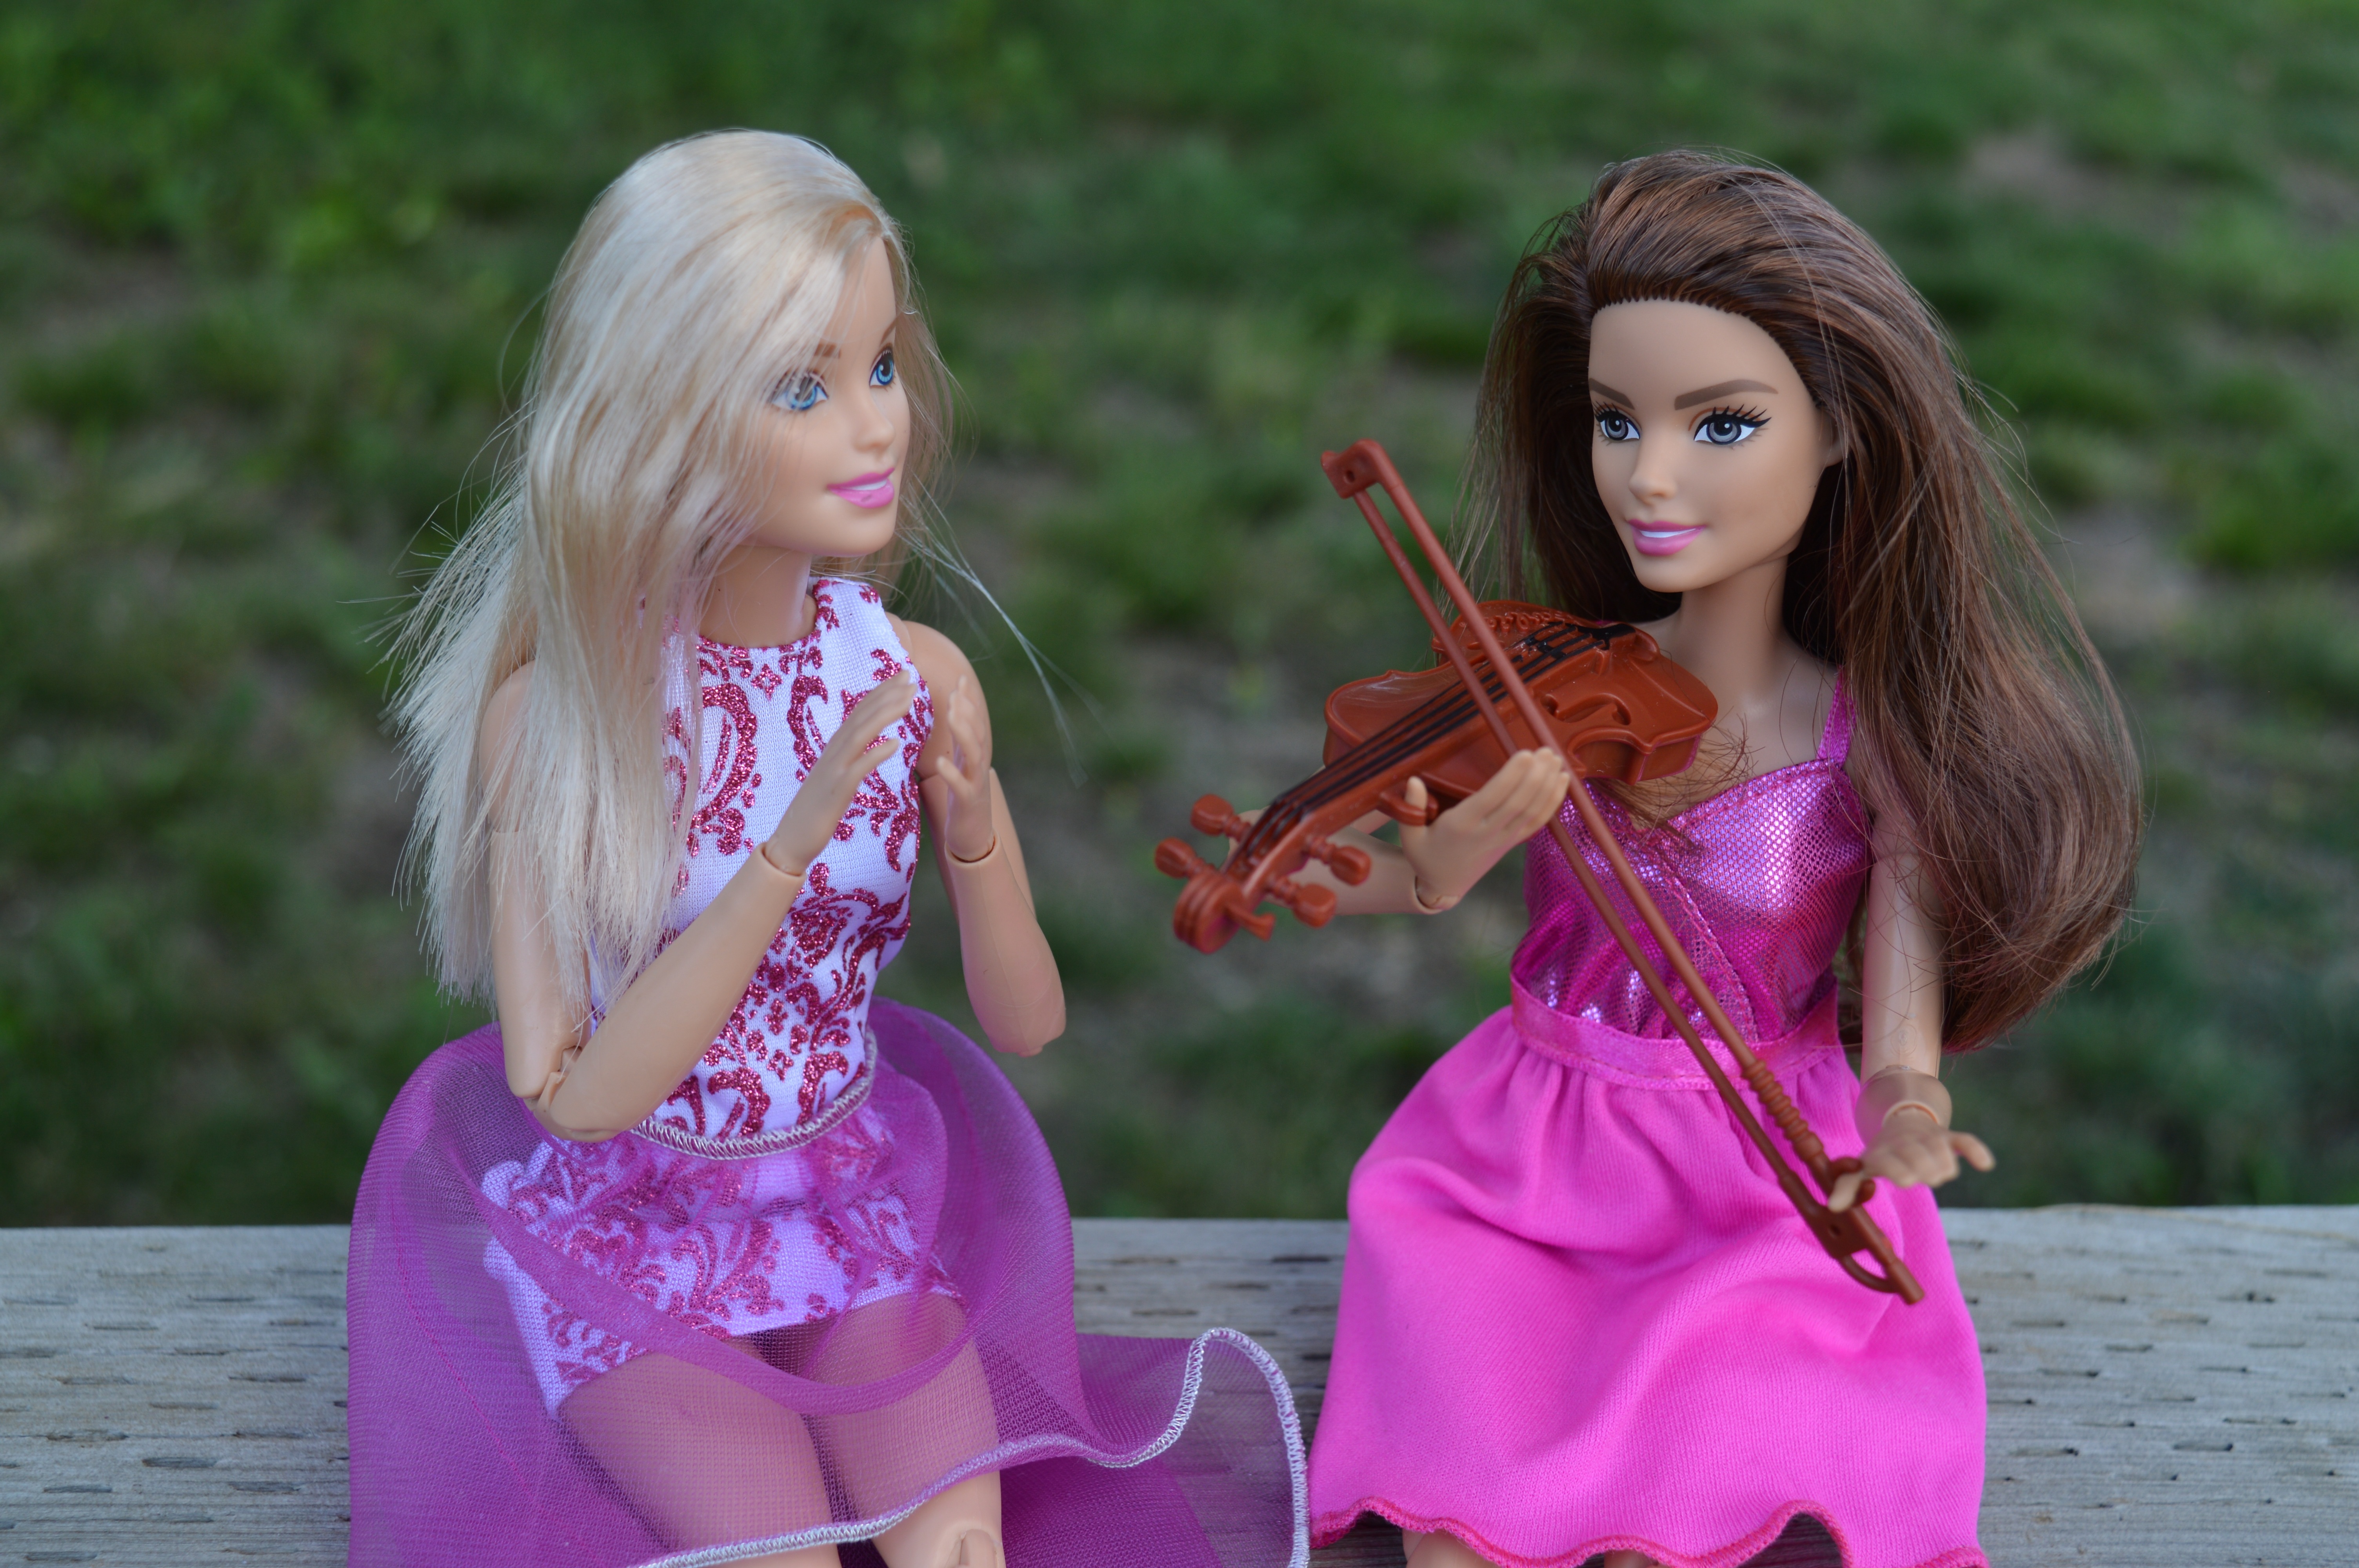
music, play, playing, clothing, pink, toy, clapping, violin, doll, dress, friends, women, musical, toys, support, barbie, supportive